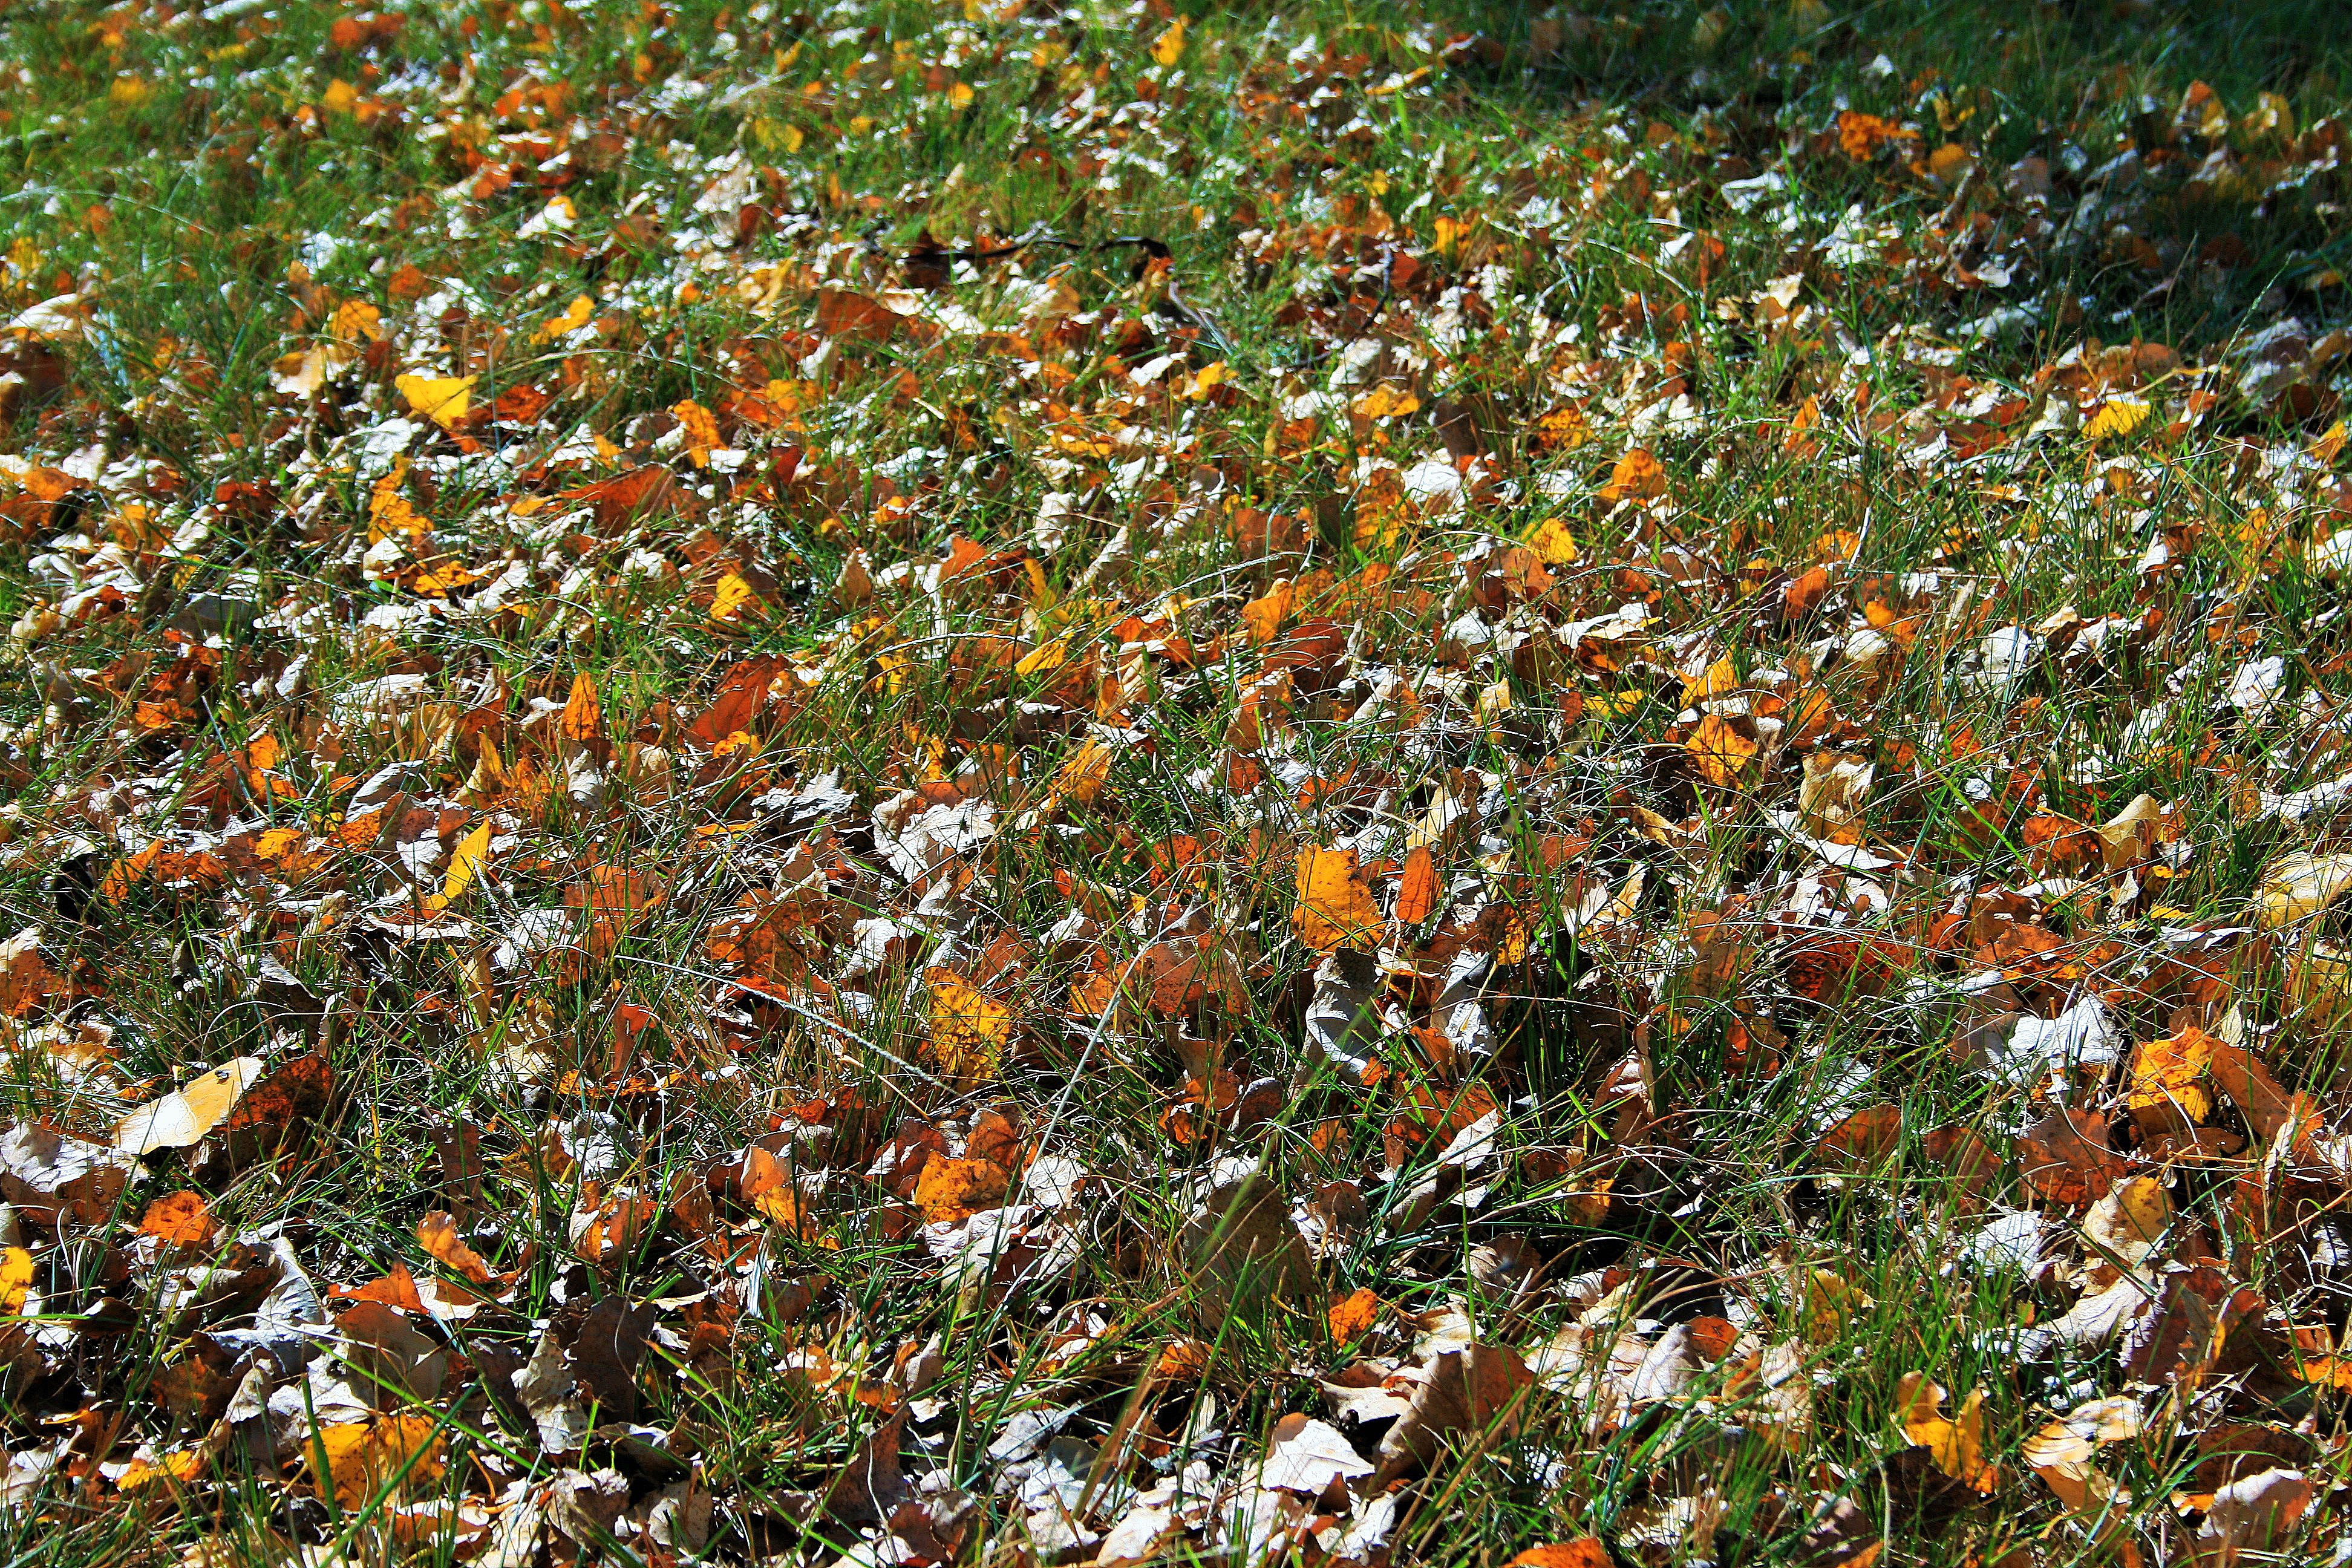
tree, nature, grass, plant, lawn, meadow, sunlight, leaf, flower, wildlife, green, autumn, brown, botany, yellow, flora, season, wildflower, leaves, shrub, deciduous, woodland, habitat, ecosystem, russet, annual plant, natural environment, leaves on lawn